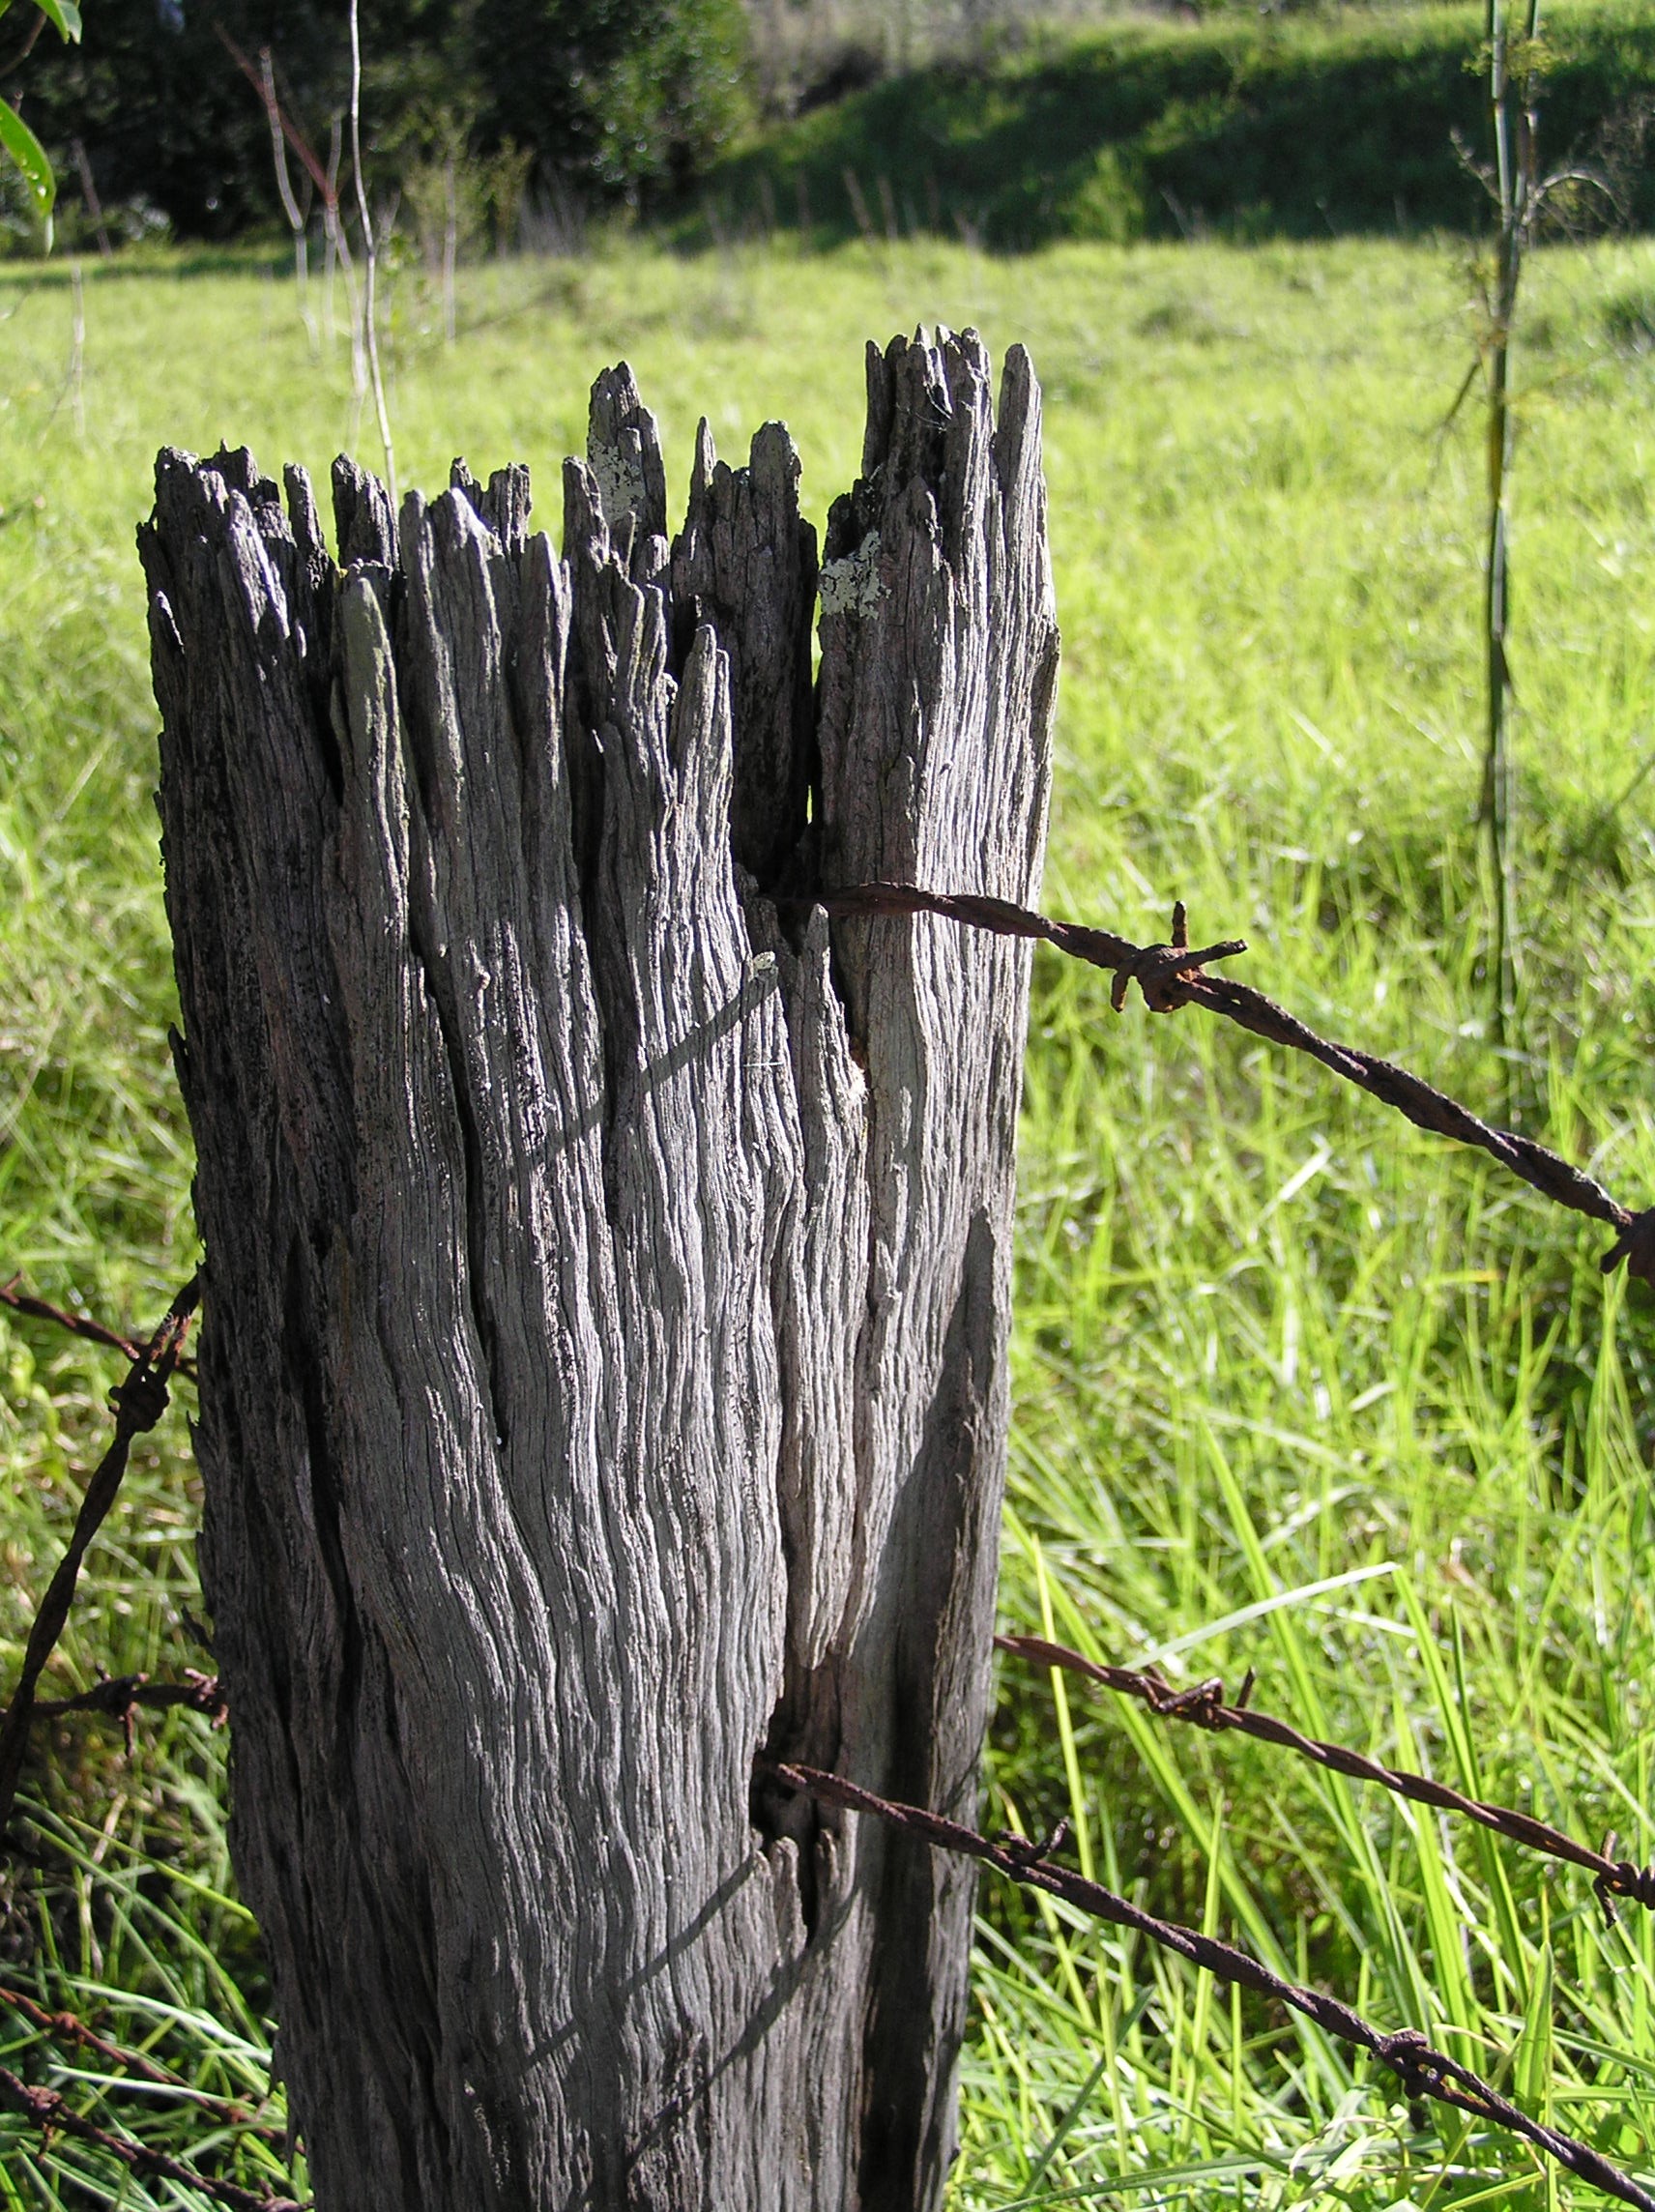
tree, nature, grass, outdoor, branch, fence, post, wood, field, farm, trunk, old, wire, wildlife, rural, green, fencing, gate, security, west, barbed, western, protection, woody plant, outdoor structure